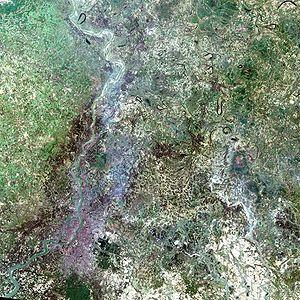
Le programme Landsat est le premier programme spatial d'observation de la Terre destiné à des fins civiles. Il est développé par l'agence spatiale américaine, la NASA à l'instigation de l'Institut des études géologiques américain et du département de l'agriculture au milieu des années 1960. Sept satellites Landsat sont lancés entre 1972 et 1999 et un huitième le 11 février 2013. Les instruments embarqués sur les satellites Landsat permettent de capturer plusieurs millions d'images. Celles-ci constituent des ressources uniques pour l'étude des changements climatiques, l'utilisation des sols, la cartographie, la gestion de l'habitat ; ainsi que pour de nombreuses autres applications dans les domaines de l'agriculture, la géologie, la sylviculture, l'éducation, etc.